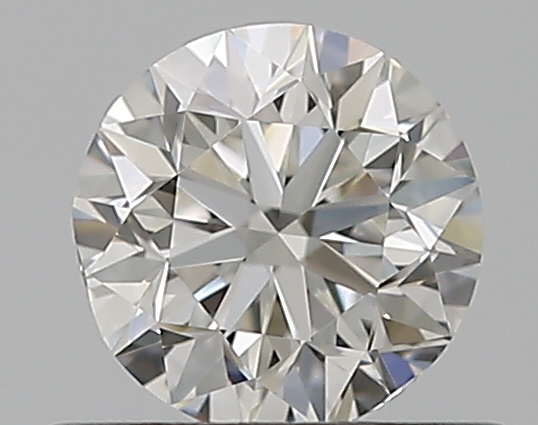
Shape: round
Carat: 0.5
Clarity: VVS2
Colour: G
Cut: GD
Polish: EX
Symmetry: VG
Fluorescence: N
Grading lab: GIA
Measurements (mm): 4.89 x 4.95 x 3.21